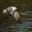
Label: bird